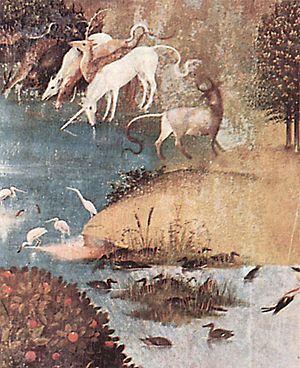
Une corne de licorne est un objet légendaire, connu en Europe occidentale. Durant la majeure partie du Moyen Âge et des Temps modernes, il est supposé être la corne unique ornant le front de la licorne. De nombreux pouvoirs de guérison et des vertus de contrepoison lui sont attribués. Ces propriétés, supposées réelles dès le XIIIᵉ siècle, en font l'un des remèdes les plus chers et les plus réputés au cours de la Renaissance, et justifient son utilisation dans les cours royales. Les croyances liées à la « corne de licorne » influencent l'alchimie à travers la médecine spagyrique. L'objet est à l'origine d'une série de tests sur ses propriétés de purification, relatés entre autres dans l'ouvrage d'Ambroise Paré, Discours de la licorne, qui annonce les prémices de la méthode expérimentale.